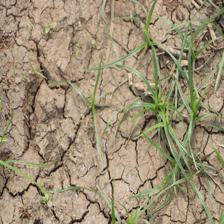
Label: Grass